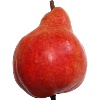
Label: Pear Red 1